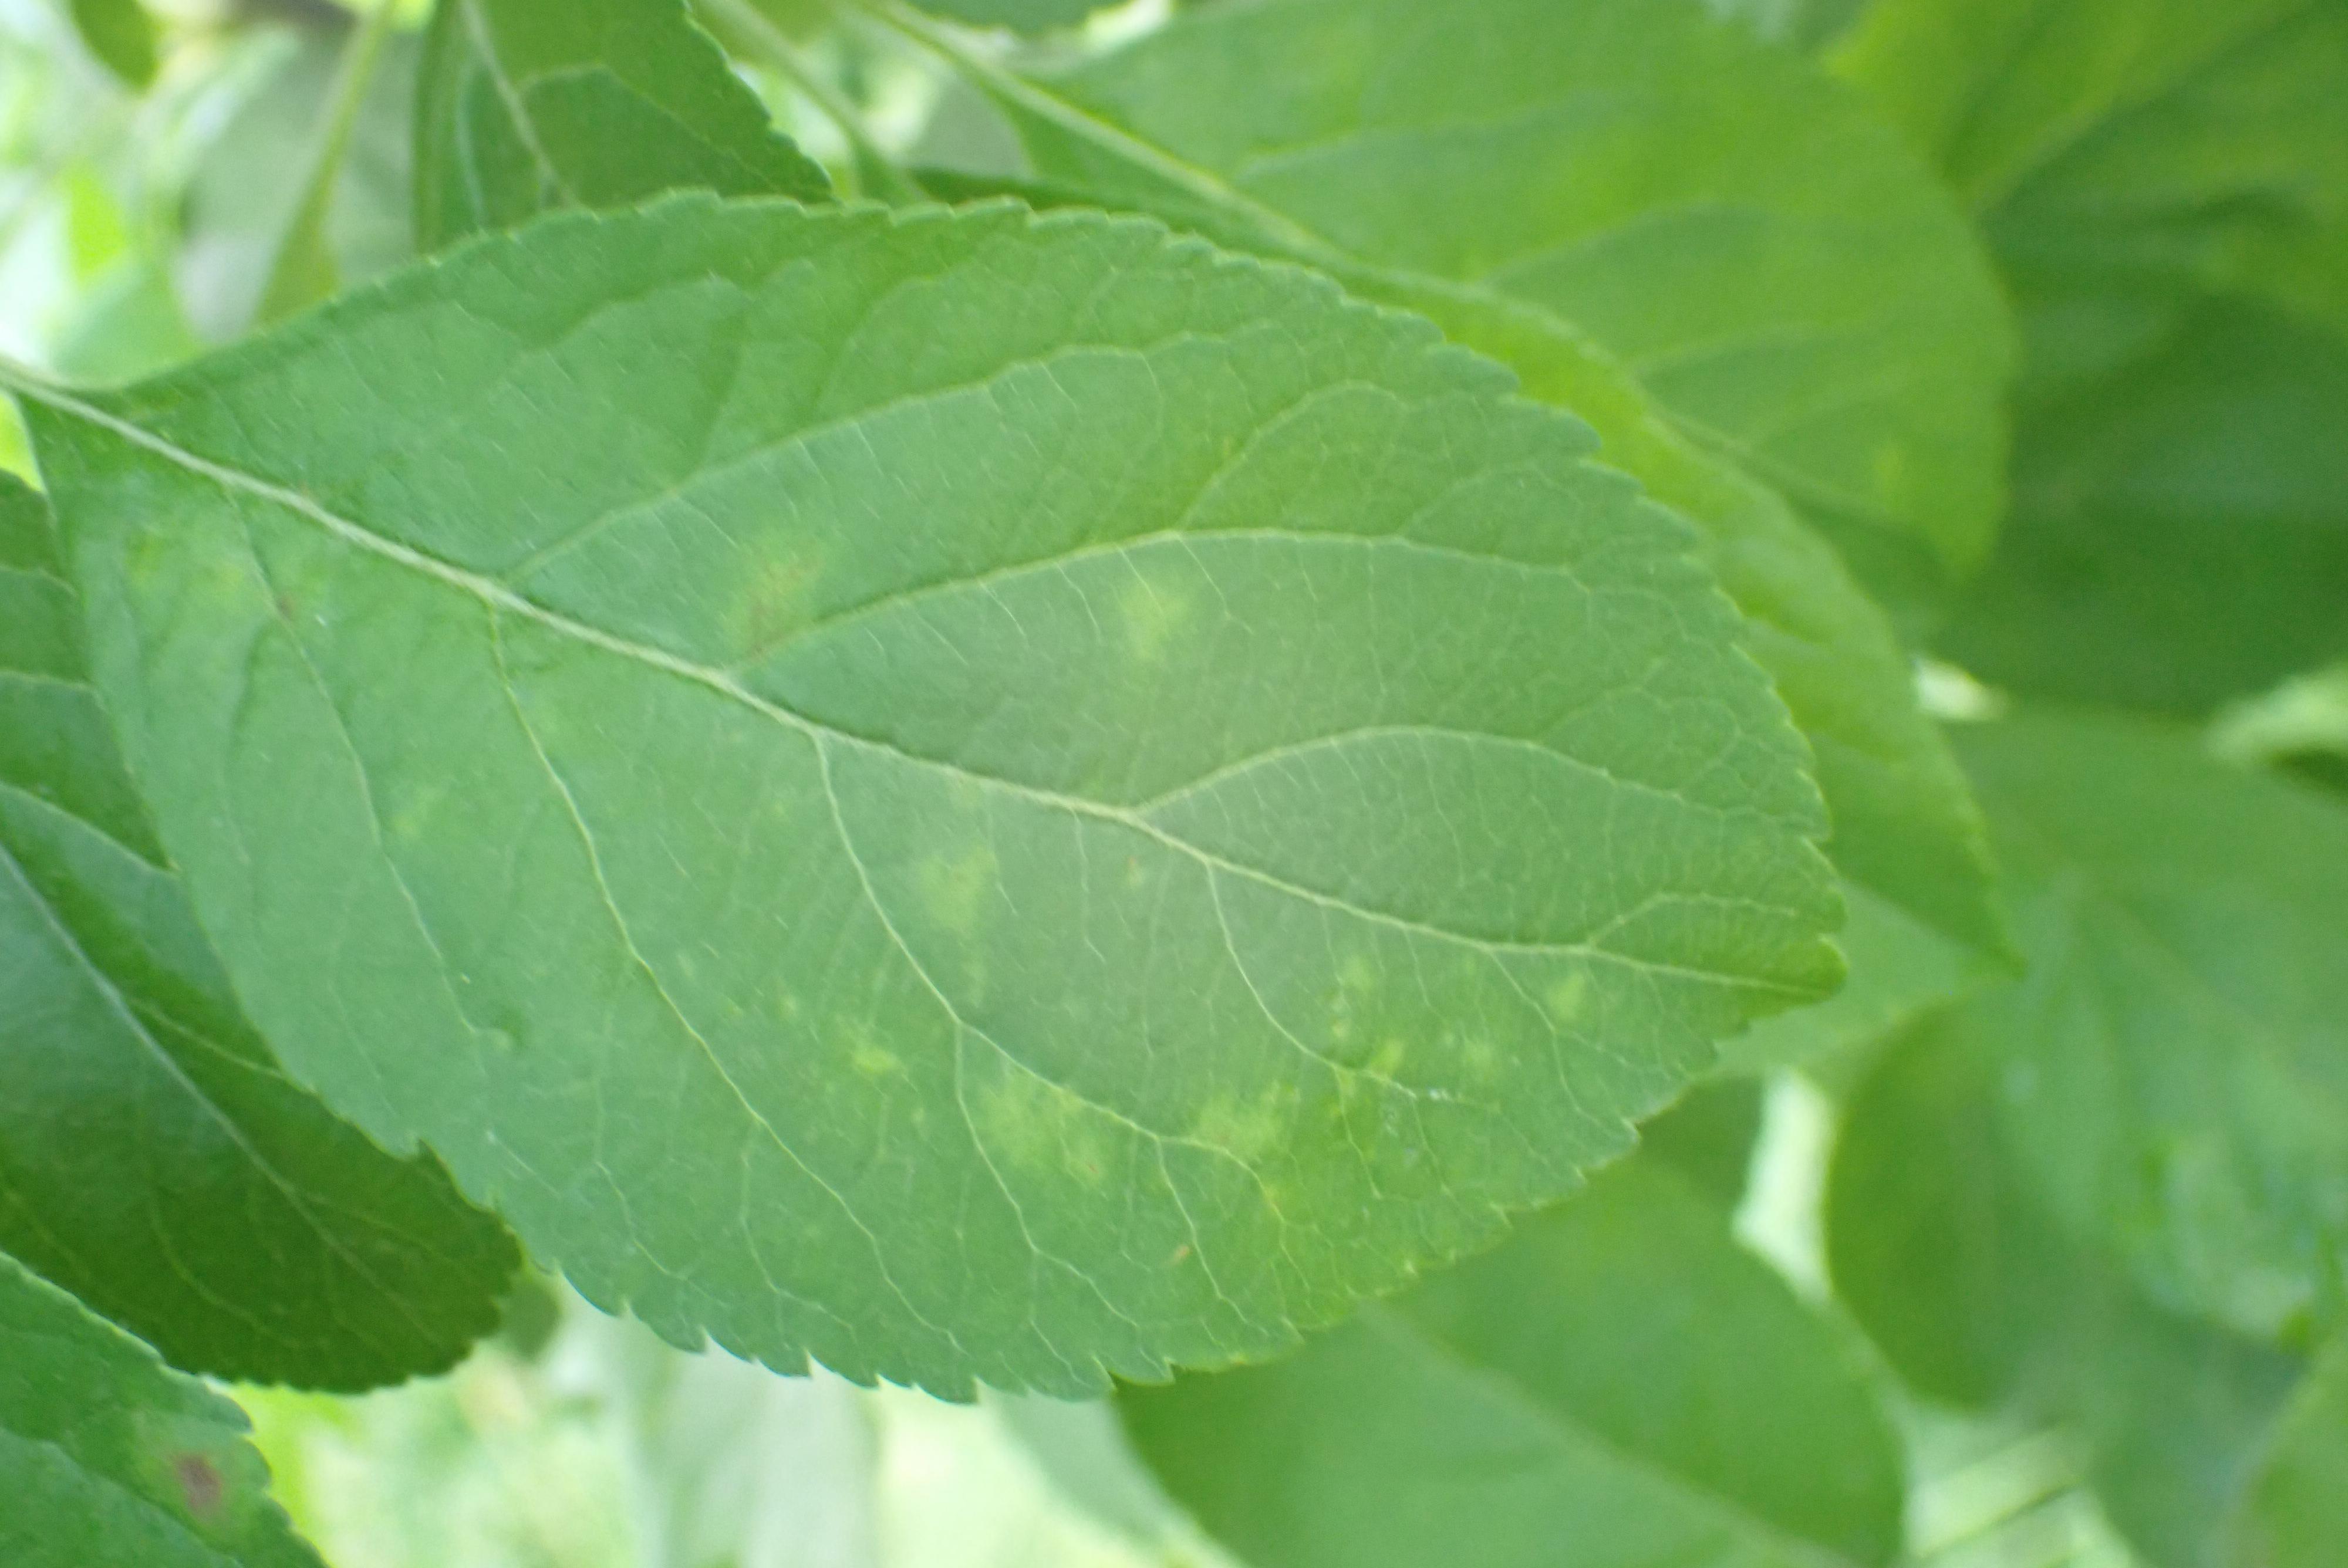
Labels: scab